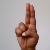
The image shows a hand gesture representing the letter 'U' in Indian Sign Language.